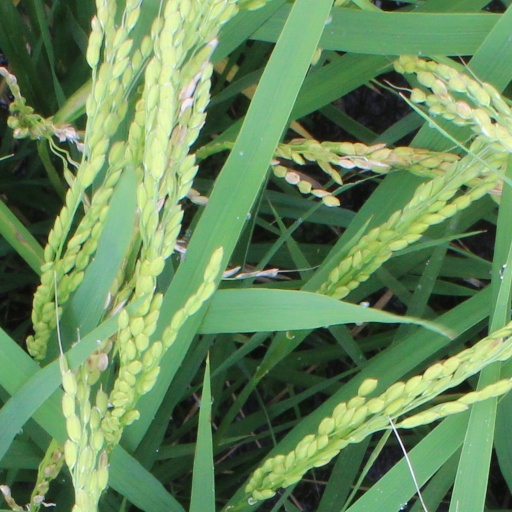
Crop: rice